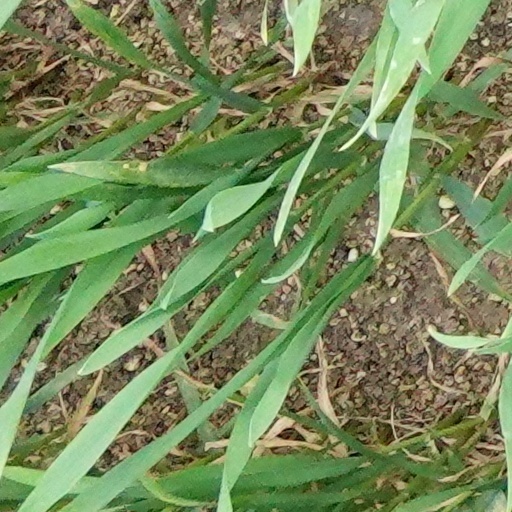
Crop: wheat